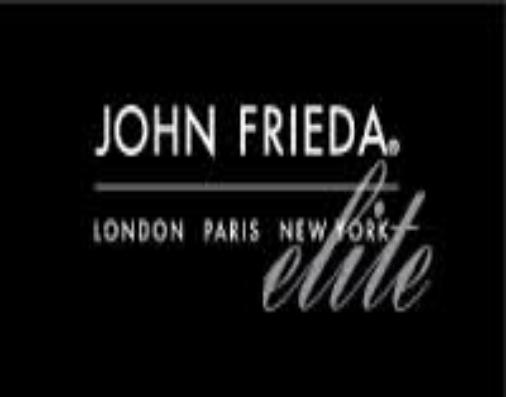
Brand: John Frieda
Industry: Necessities